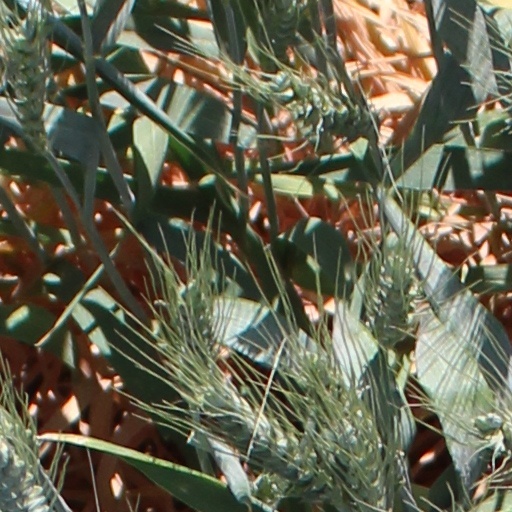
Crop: wheat